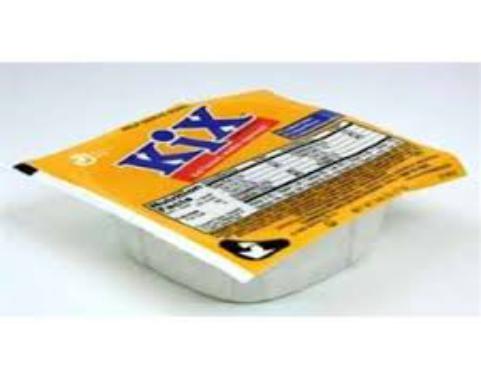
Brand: Honey Kix
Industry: Food